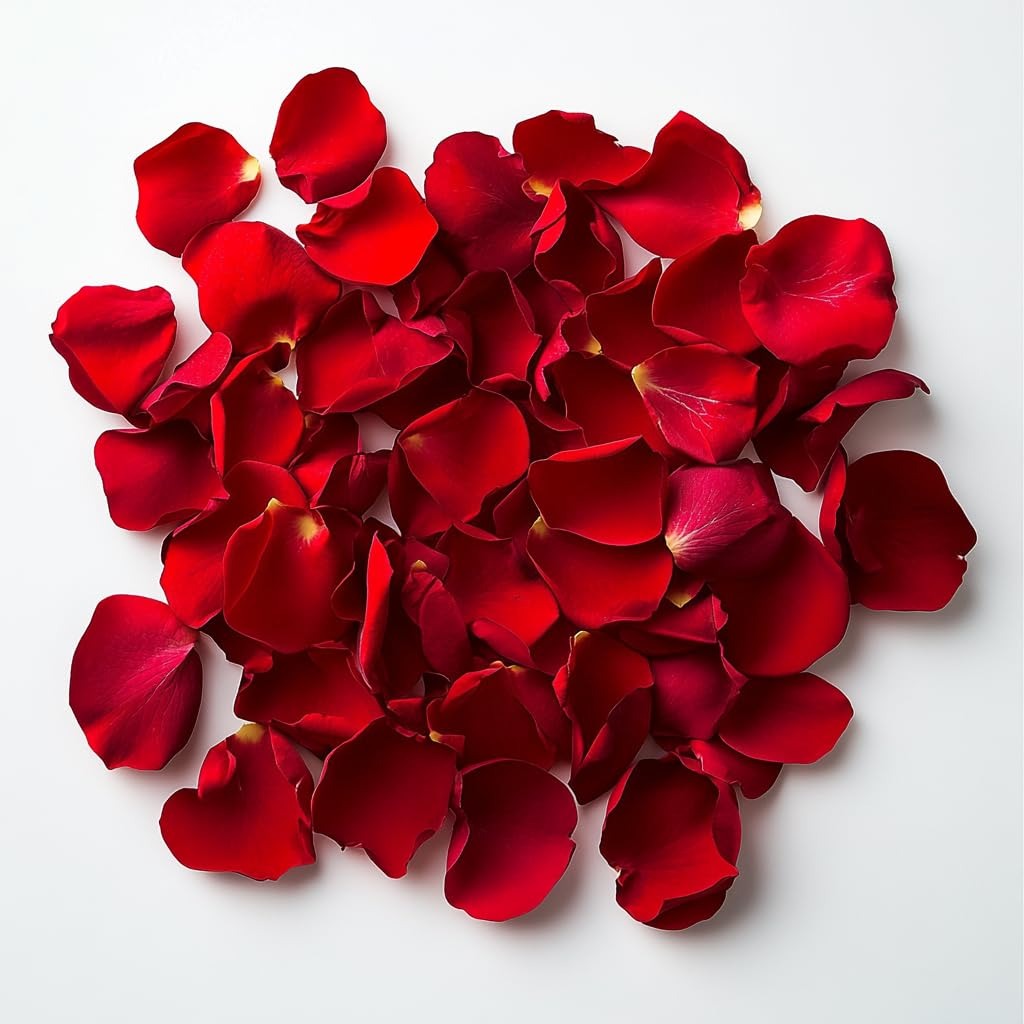
Item Name: GlobalRose 5000 Fresh Red Rose Petals - Real Petals for Delivery - Perfect for Anniversary
Bullet Point 1: Great for Birthdays, Anniversaries, Mother's Day, Valentine's Day or Everyday
Bullet Point 2: Each Petal covers about 1 square inch | Number of Petals: 5000 | Vase Life: 48 to 96 Hours | Item Condition: New
Bullet Point 3: FLEXIBLE DELIVERY OPTIONS: Enjoy convenient delivery Monday through Saturday. Perfect for last-minute gifts, our fresh bulk flowers can be delivered when you need them most, depending on your location and delivery service. Vase life is typically 6-12 days, ensuring lasting enjoyment.
Product Description: Rose Petals Red
Value: 5000.0
Unit: Count

Price: 145.99